Bella Ramsey

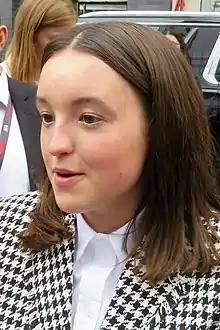
Ramsey in 2022

From 2016 to 2019, Ramsey portrayed Lyanna Mormont in the HBO fantasy drama television series "Game of Thrones". The part is Ramsey's first credited role. After their debut appearance in the sixth season episode "The Broken Man", fans and critics noted Ramsey was a standout actor for portraying their character's no-nonsense leadership style. This reaction was repeated after their appearance in the season finale, with "The Hollywood Reporter" calling them "season 6's breakout star". Ramsey continued in the role for the series's seventh and eighth seasons.